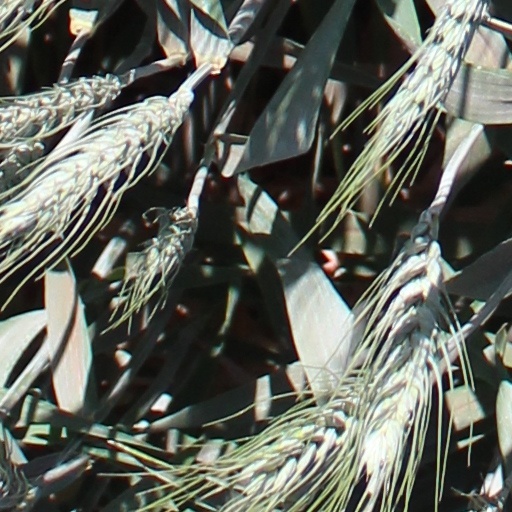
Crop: wheat